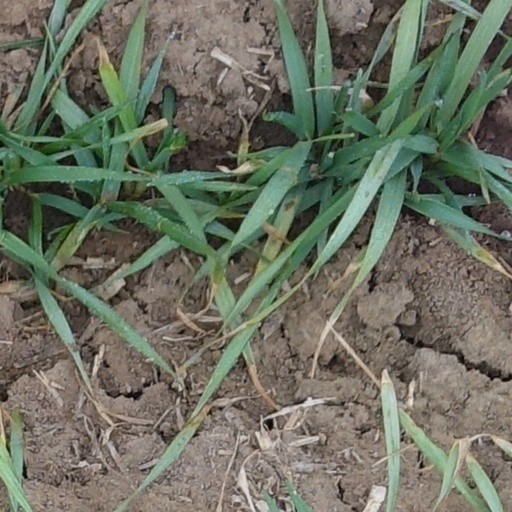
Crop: wheat